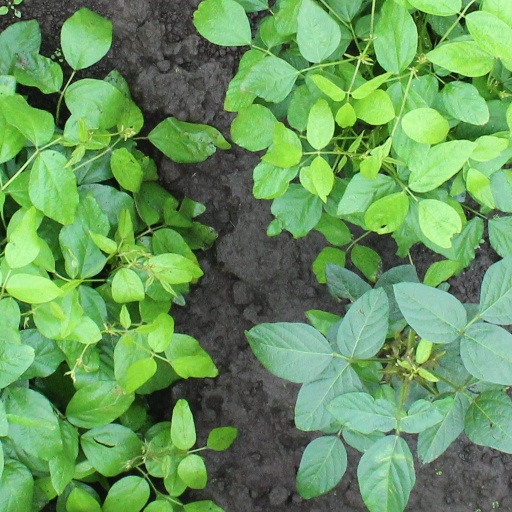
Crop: soybean